City

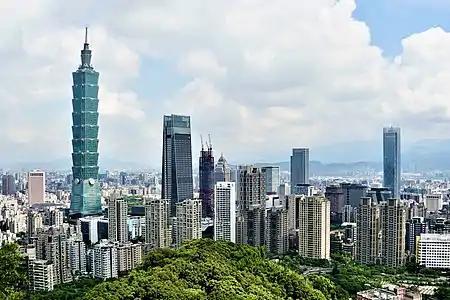
Clusters of skyscrapers in Xinyi Planning District, the centre of commerce and finance of Taipei, the capital of Taiwan

The local government of cities takes different forms including prominently the municipality (especially in England, in the United States, India, and former British colonies; legally, the municipal corporation; "municipio" in Spain and Portugal, and, along with "municipalidad", in most former parts of the Spanish and Portuguese empires) and the "commune" (in France and Chile; or "comune" in Italy).